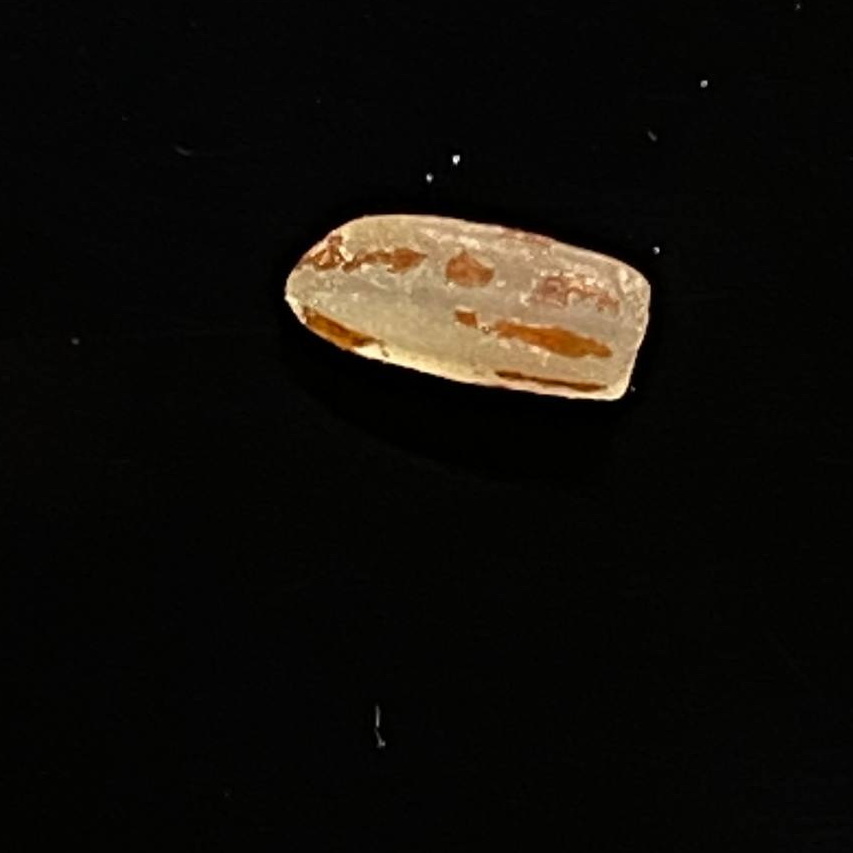
Rice variety: Ganjiya